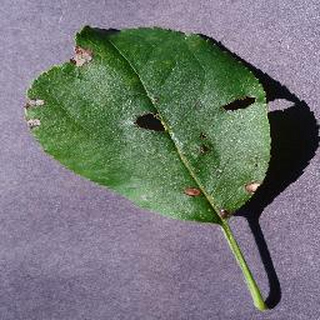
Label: apple_black_rot